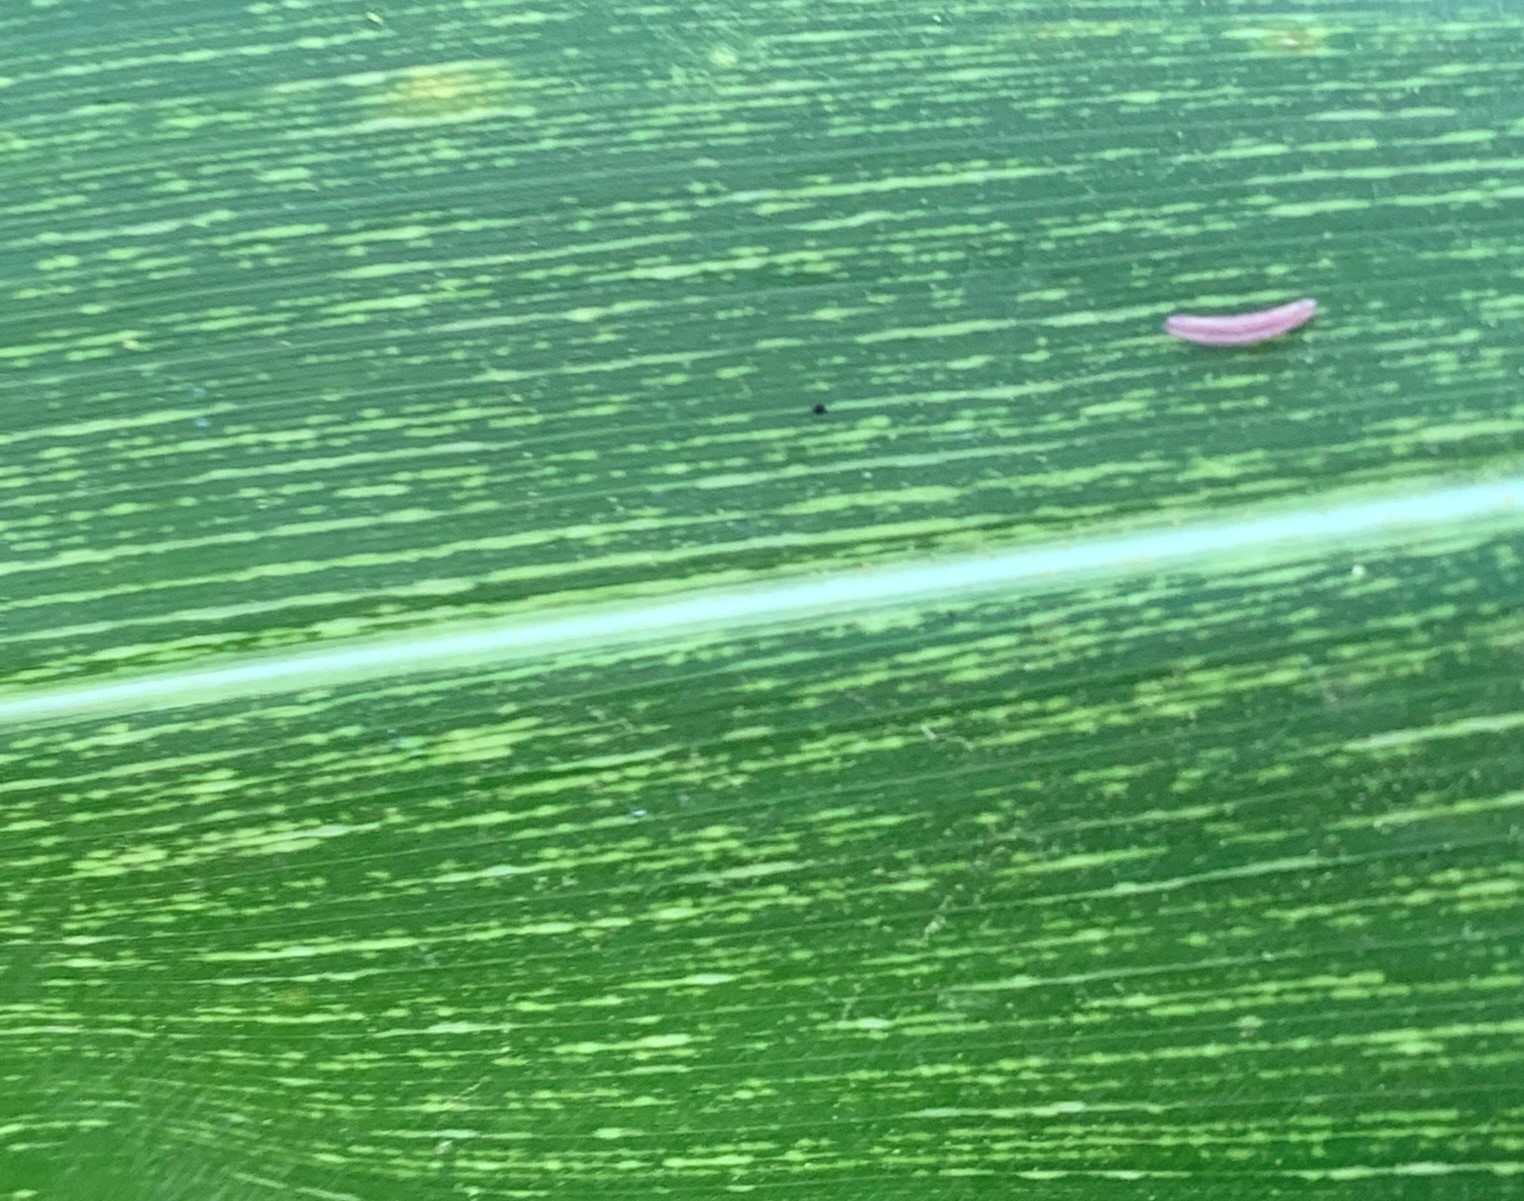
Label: MSV